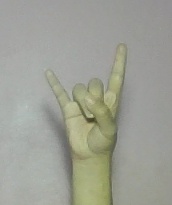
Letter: la